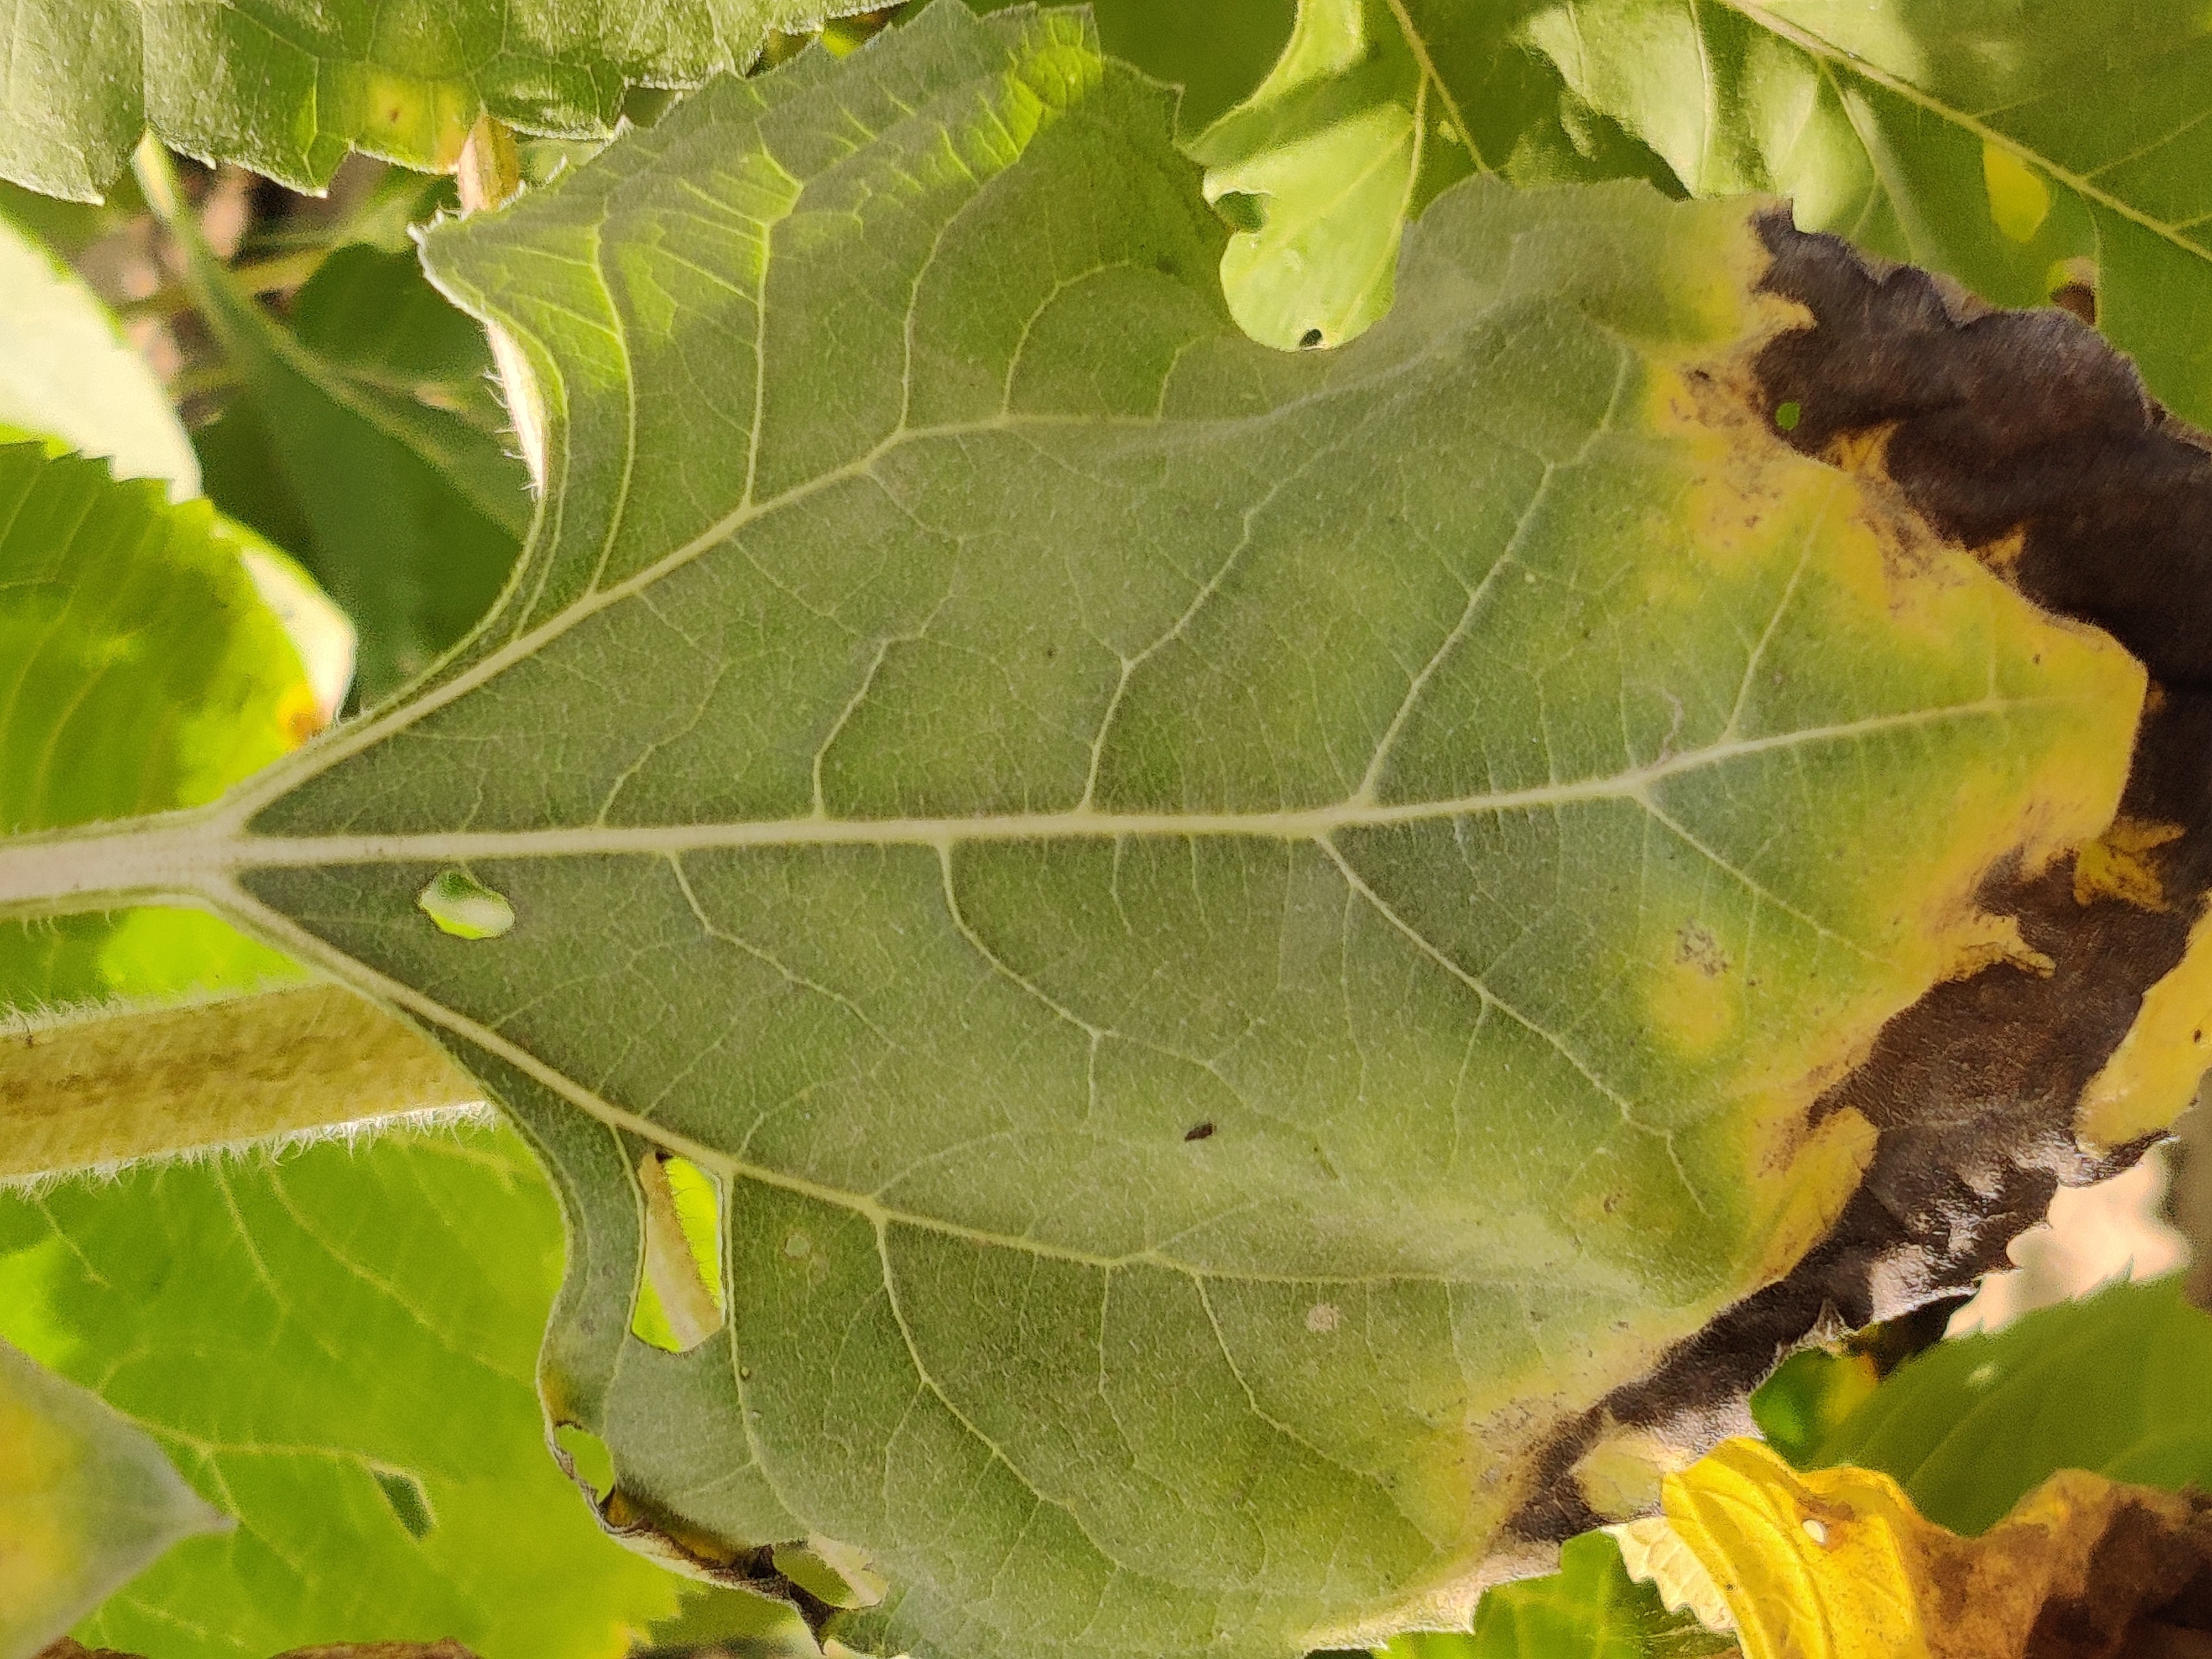
Label: Leaf_scars